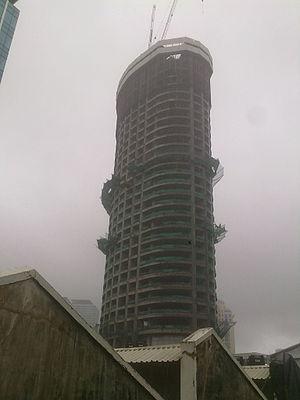
World One est un gratte-ciel de 117 étages et de 442 mètres de haut en construction à Mumbai en Inde.